Slitting mill

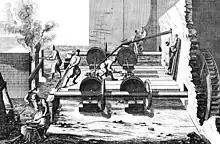
Swedish slitting mill in 1734.

The technology is said to have been brought from Sweden by the industrial espionage of Richard Foley (1580-1657) ("Fiddler Foley") of Stourbridge, a Puritan and ancestor of Baron Foley.